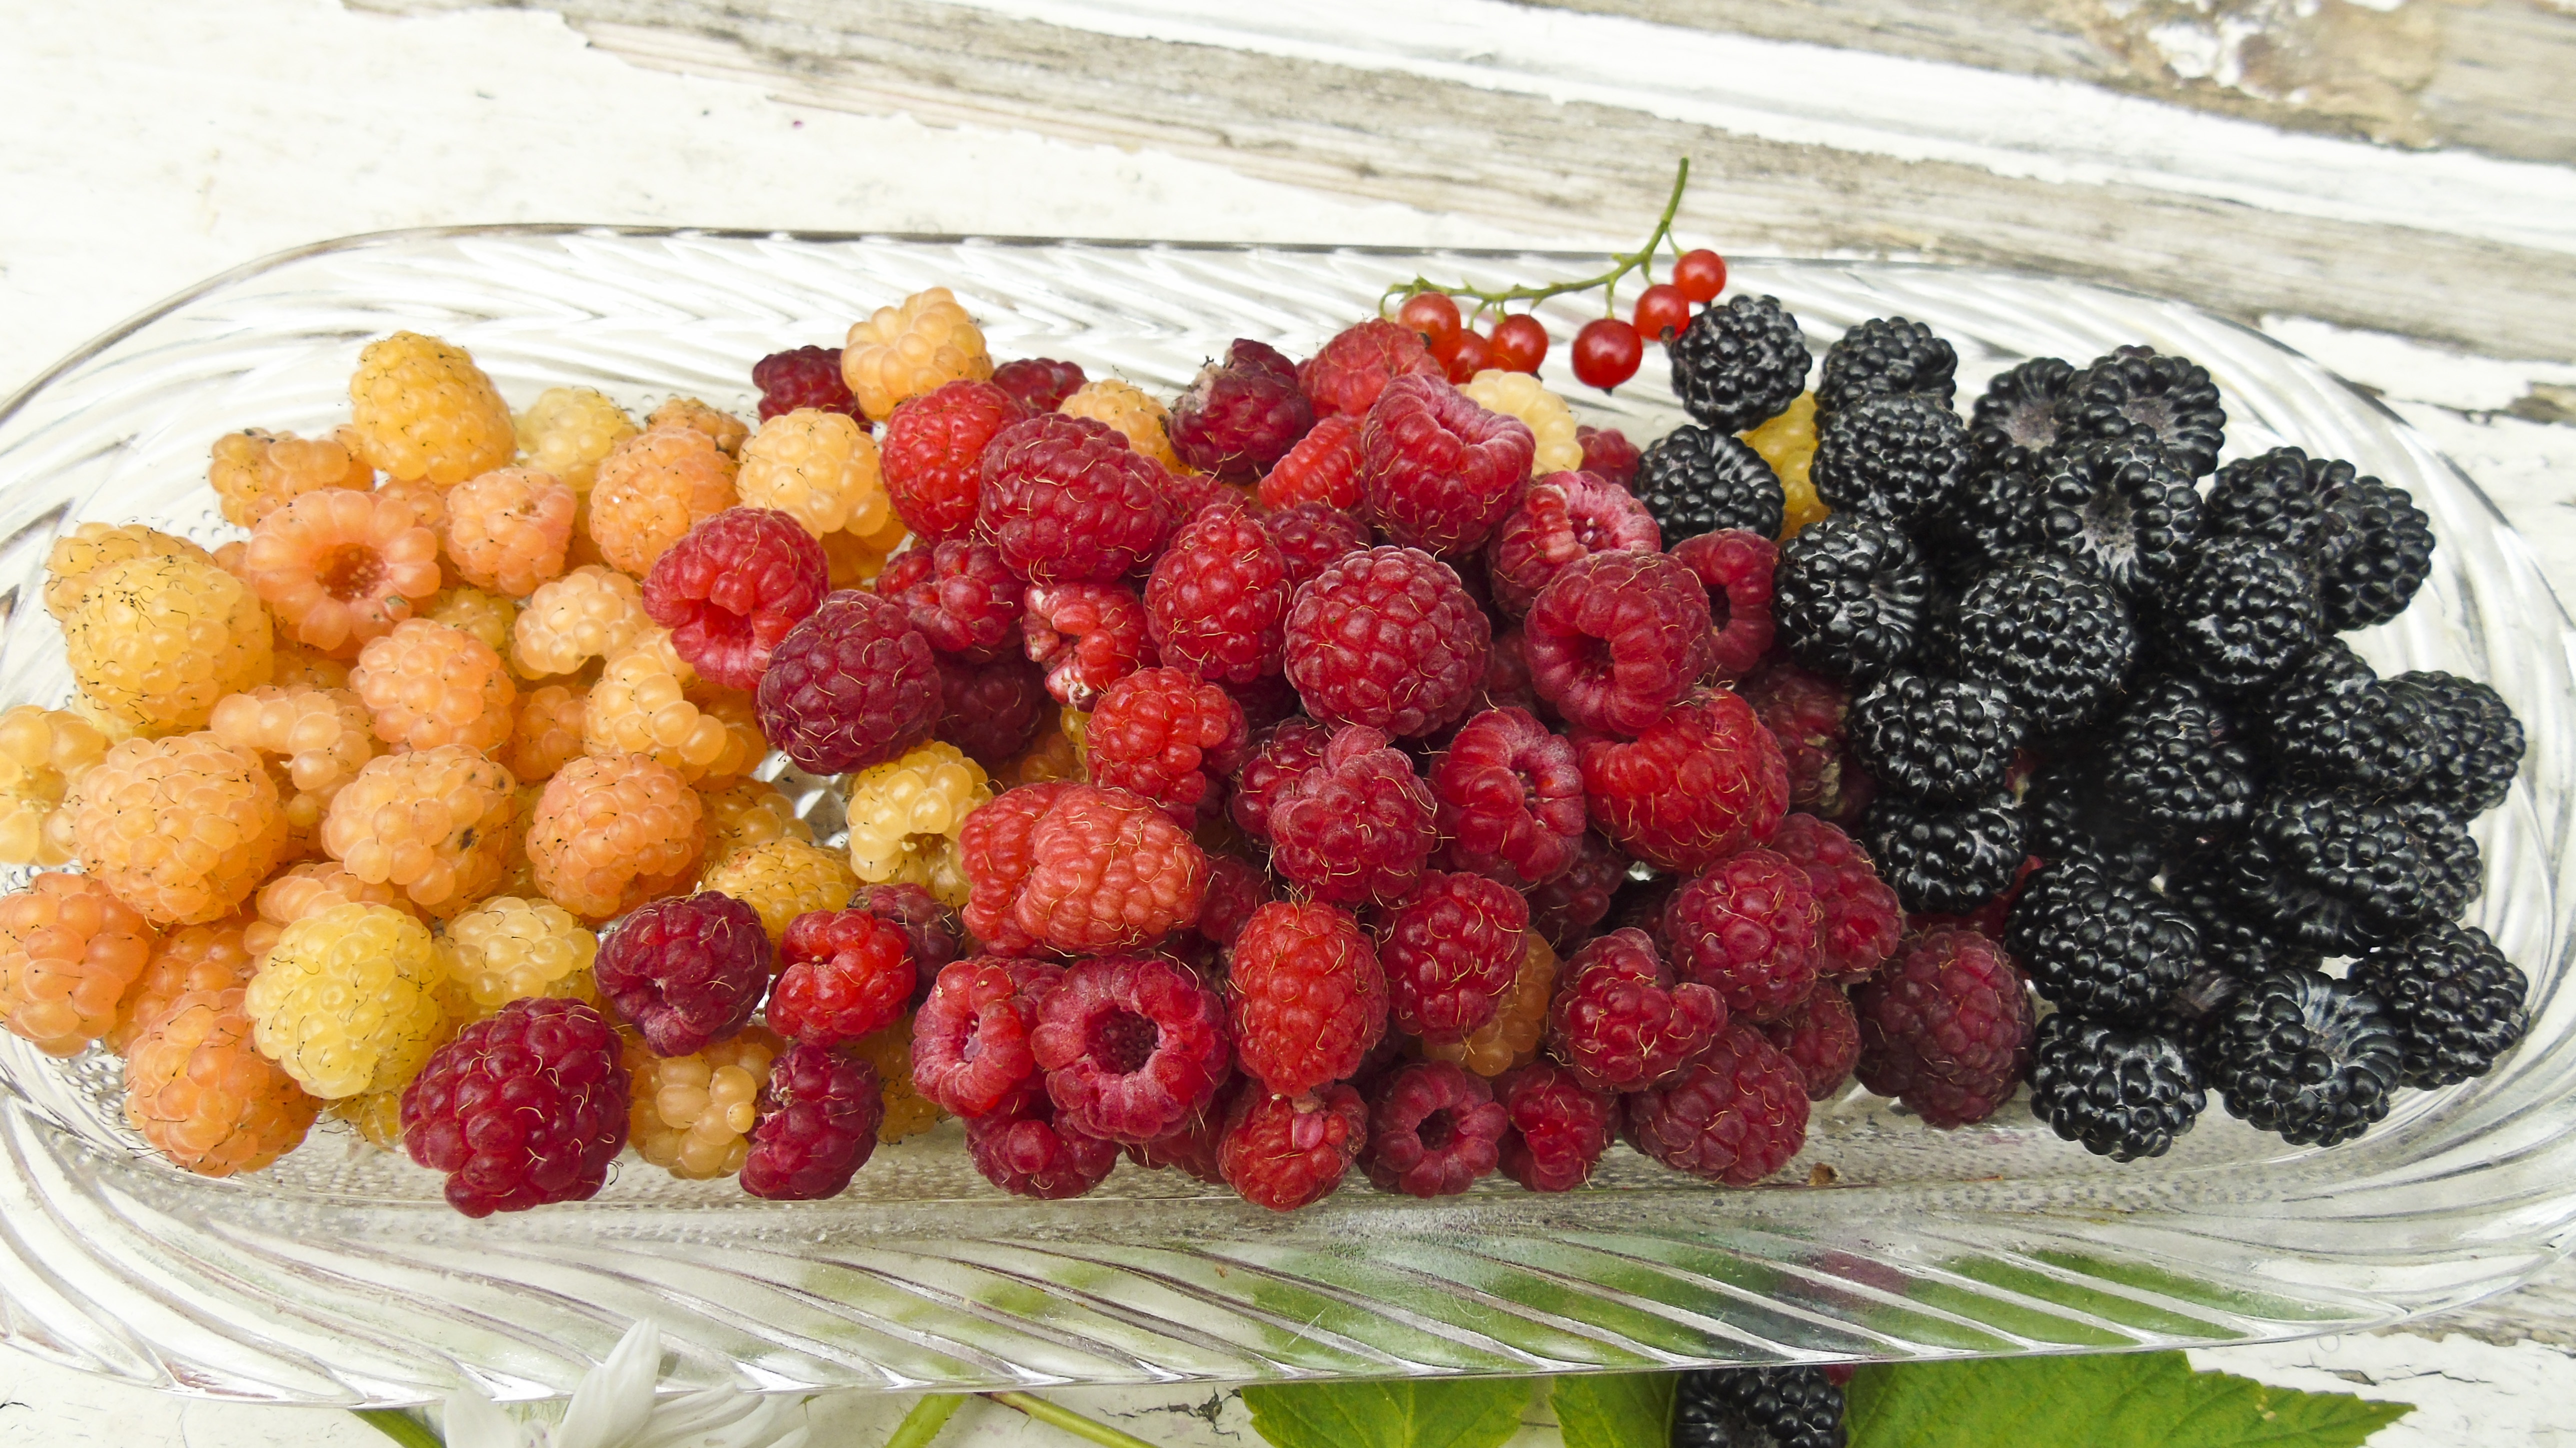
plant, raspberry, fruit, berry, summer, food, produce, blackberry, grade, strawberries, frutti di bosco